Stephen Tomašević of Bosnia

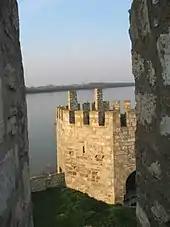
The acquisition of the Smederevo Fortress in 1459 was an important but short-lived success.

Stephen, accompanied by his uncle Radivoj, duly set out for Serbia but narrowly escaped imprisonment during an Ottoman raid on the Bosnian royal residence of Bobovac. He arrived to Smederevo, capital of the Eastern Orthodox despotate, during the Holy Week, and ascended the Serbian throne on 21 March 1459. Michael Szilágyi, regent for the underage King Matthias, arrived at the head of an army to ensure that command over the town's fortress would be assumed by Stephen without any difficulties.